Peruna Drug Manufacturing Company Building

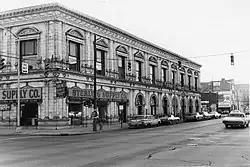

The Peruna Drug Manufacturing Company Building was a historic building in Downtown Columbus, Ohio. It was built c. 1902 and was listed on the National Register of Historic Places in March 1973. The building was demolished in November 1973.